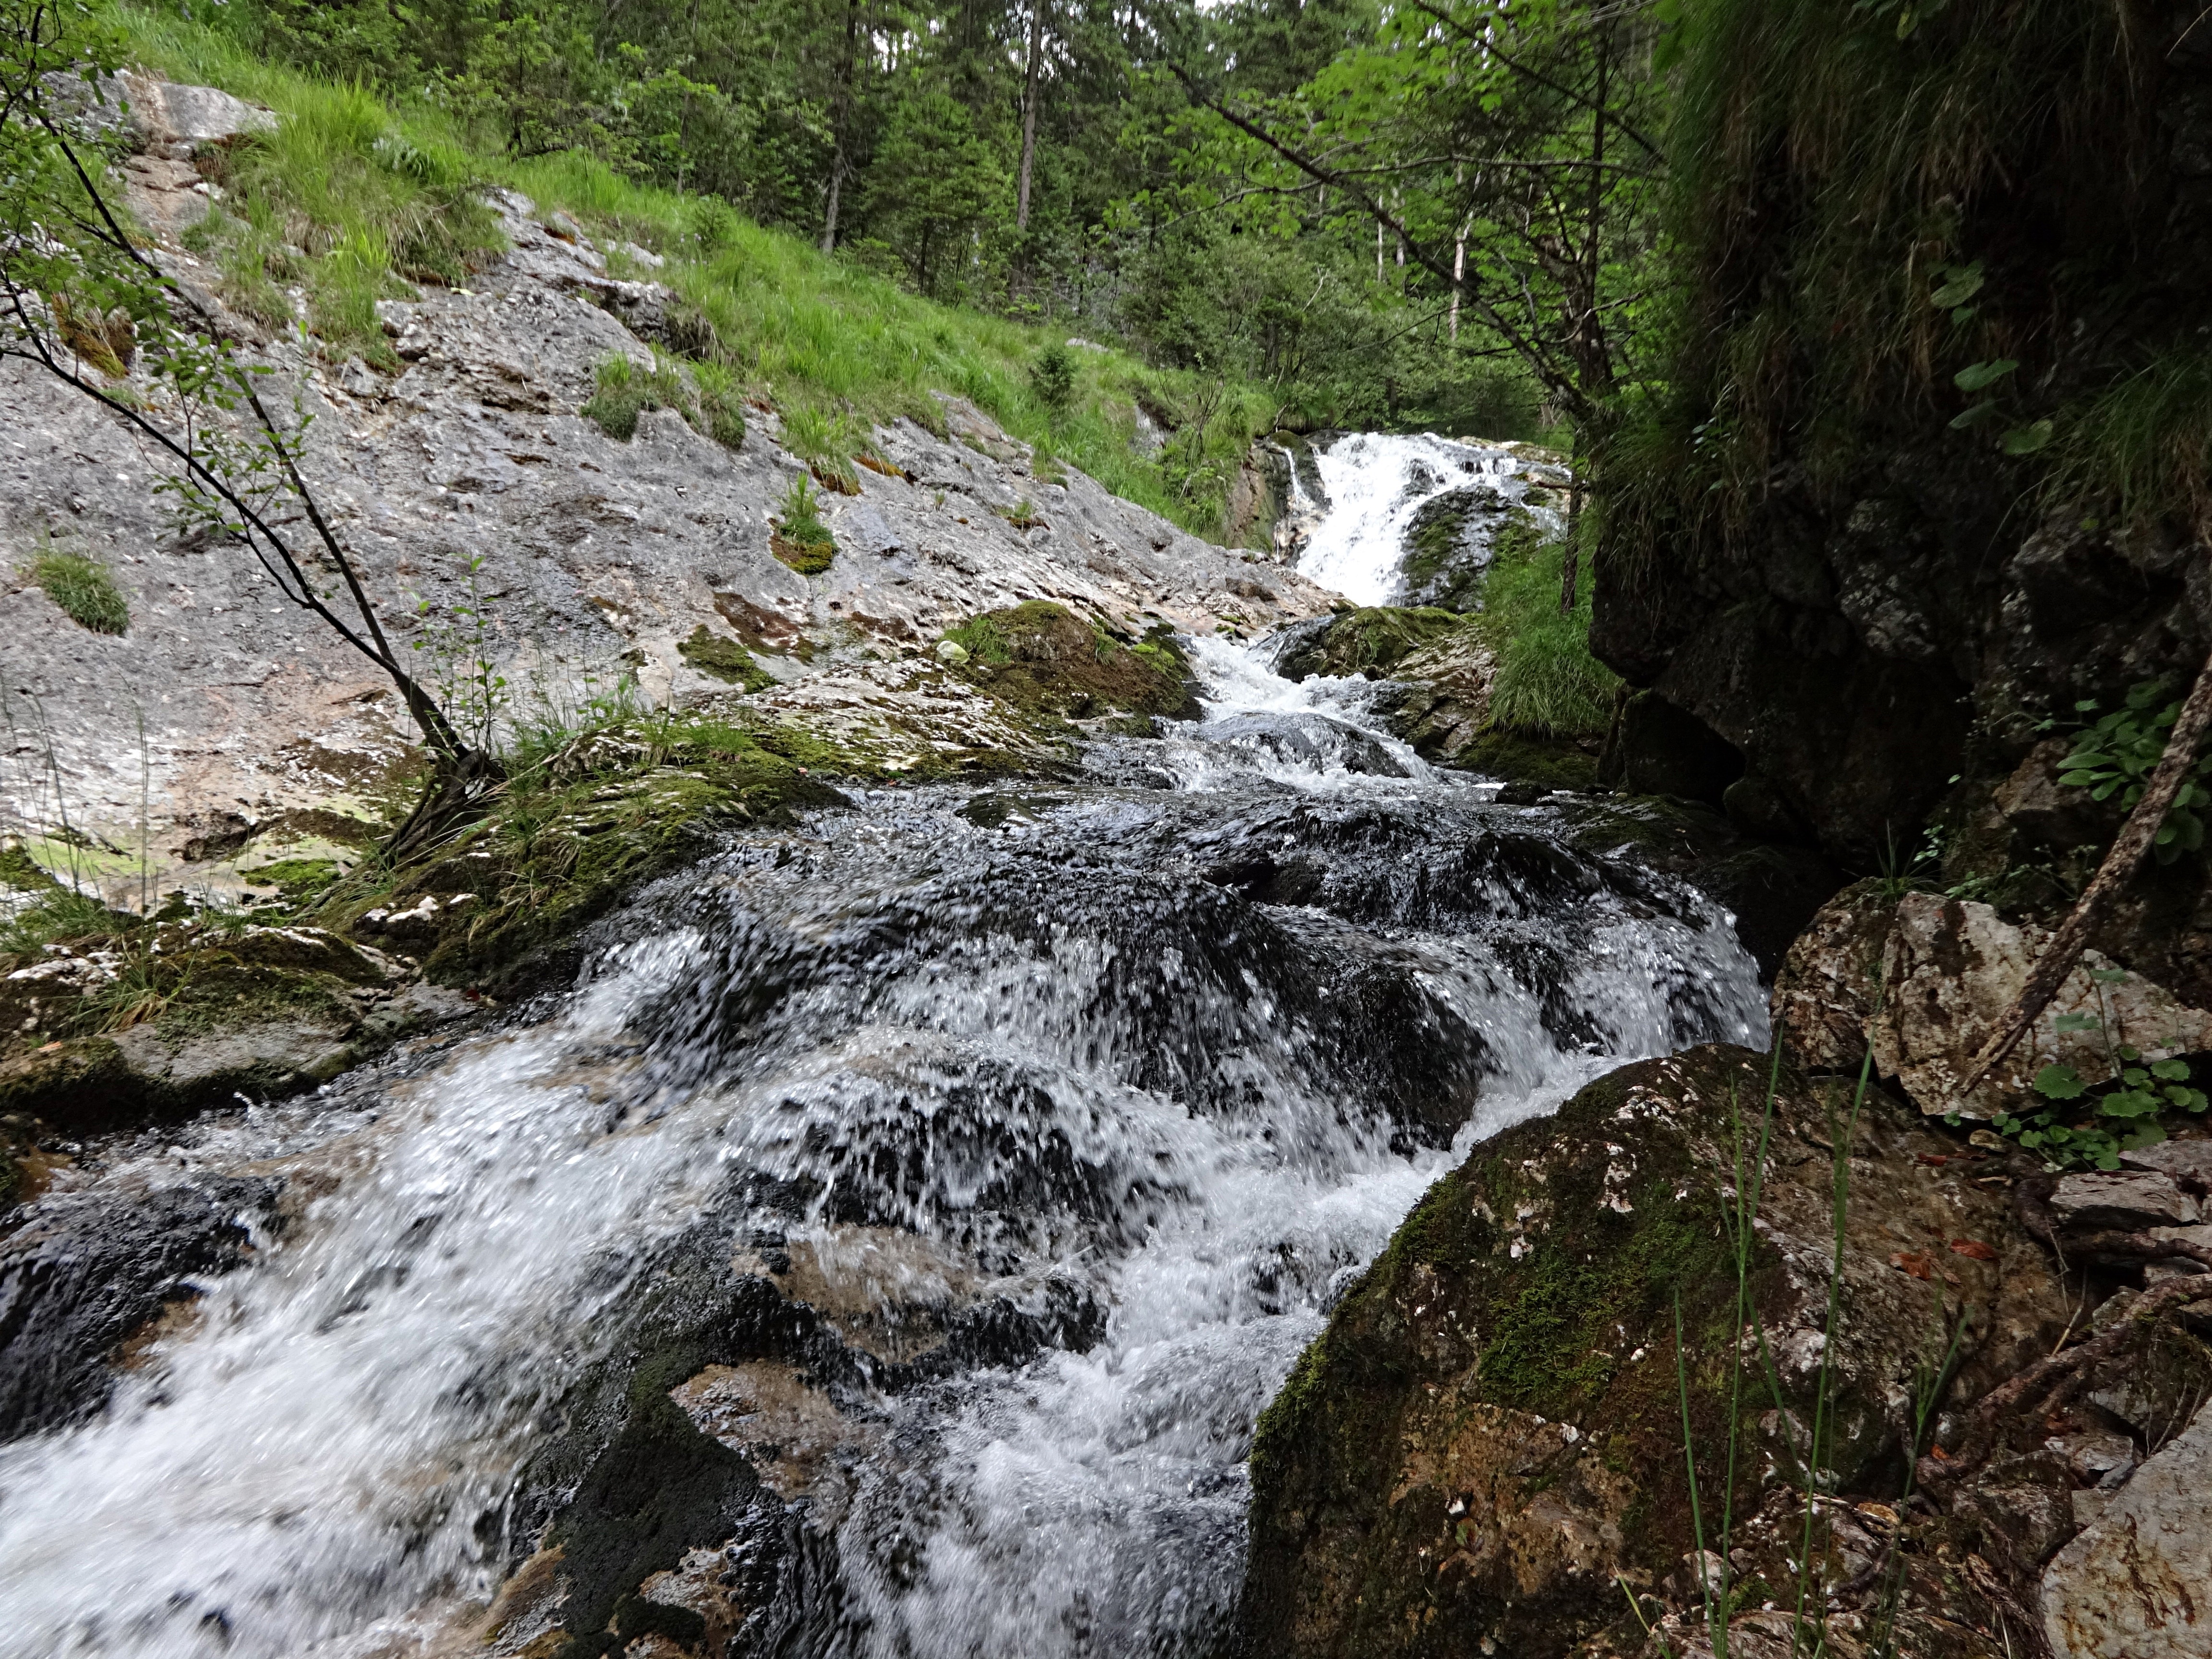
water, nature, forest, rock, waterfall, creek, wilderness, walking, trail, adventure, river, valley, stream, rapid, body of water, ravine, torrent, bach, water feature, watercourse, landform, upper bavaria, mountain stream, white bach, white brook clammy